History of Austria

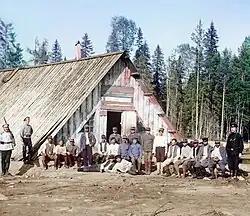
Austro-Hungarian prisoners of war in Russia, 1915

While Austria was reeling from the effects of war, the Hungarians increased the pressure for their demands. Andrássy was regularly in Vienna, as was Ferenc Deák and the Hungarian position was backed by constitutionalists and liberals. While anti-Hungarian sentiments ran high at the court, the Emperor's position was becoming increasingly untenable, with the Prussian army now at Pressburg (now Bratislava), and Vienna crammed with exiles, while hope for French intervention proved to be fruitless. The Hungarians recruited Empress Elisabeth who became a strong advocate for their cause. György Klapka had organised a legion fighting for the Prussians, which Bismarck had supported, that entered Hungary and agitated for Hungarian independence.